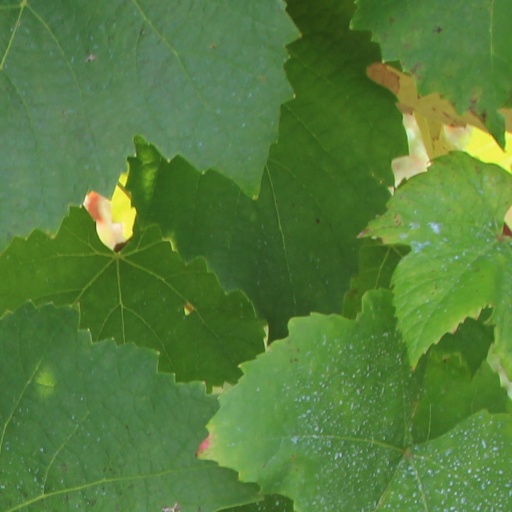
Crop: grape